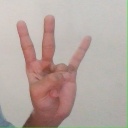
अक्षर: क्ष